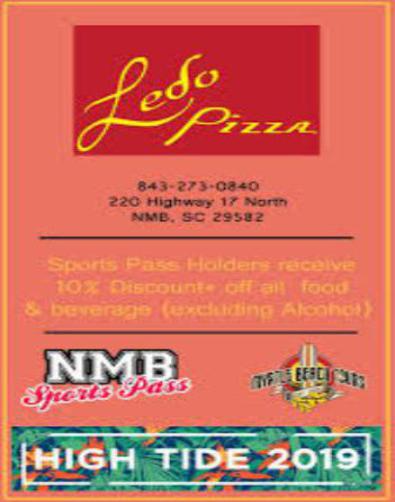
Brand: ledo pizza
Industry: Food